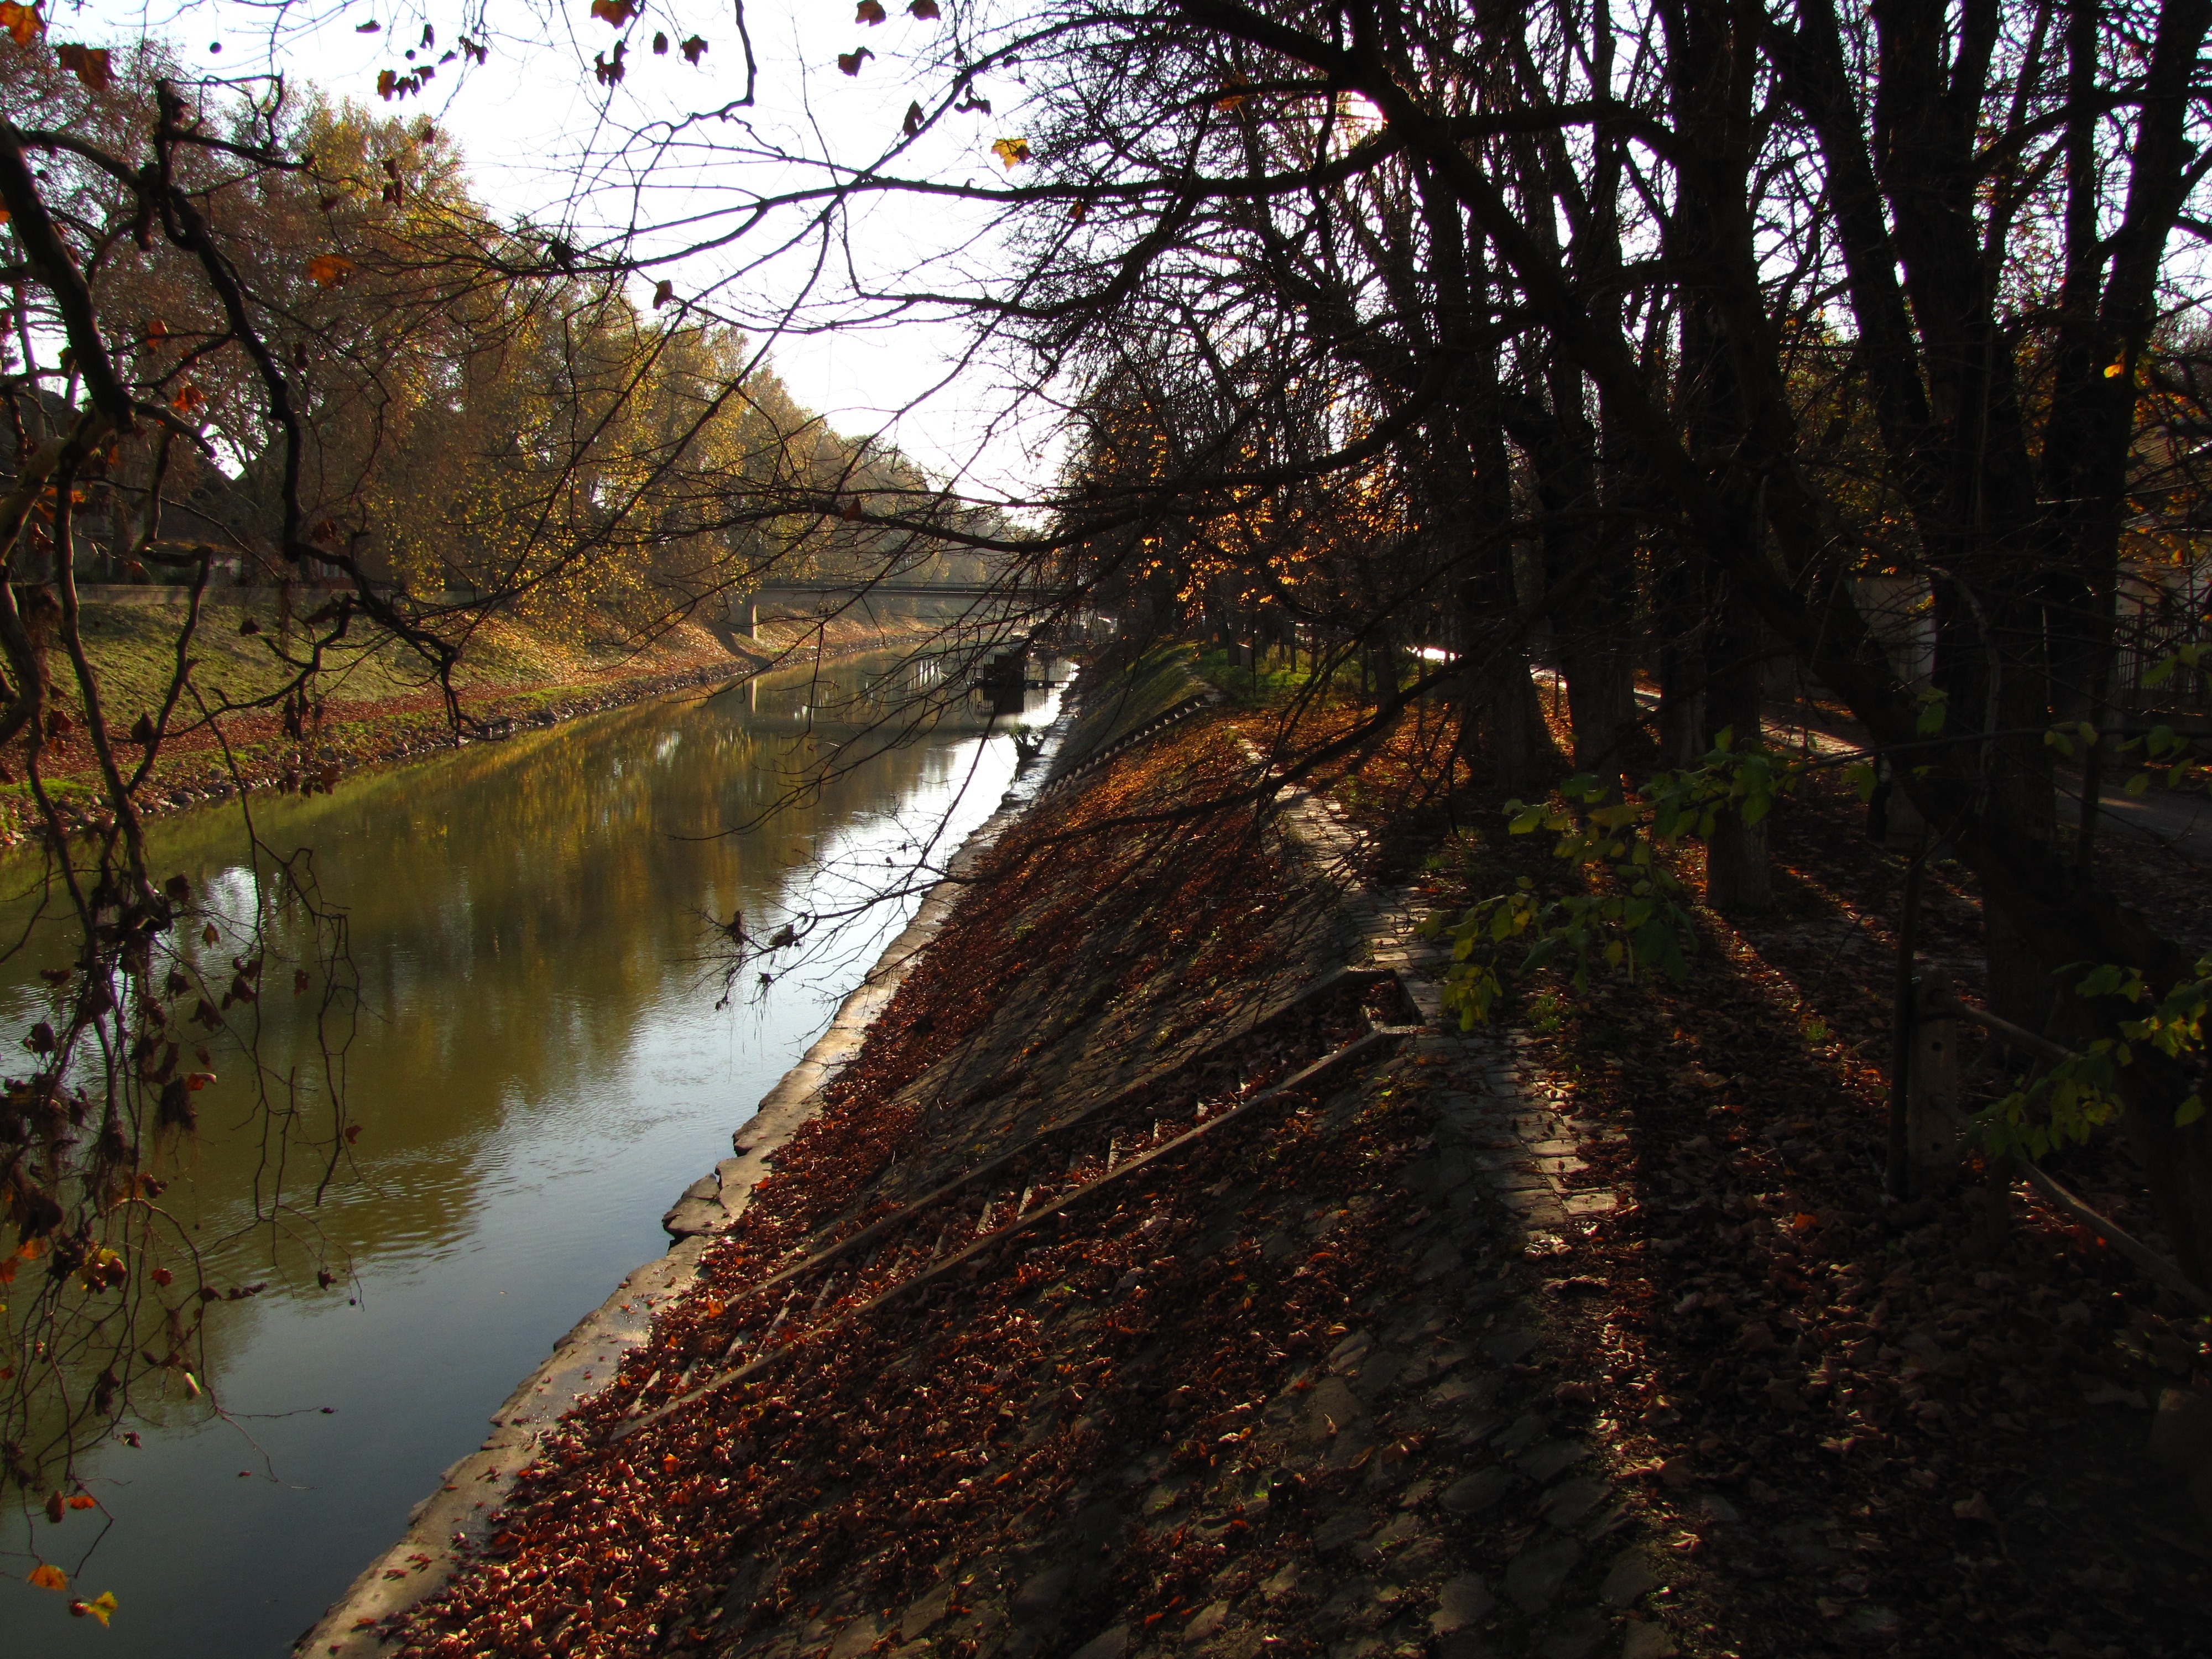
landscape, tree, water, nature, forest, wilderness, wood, trail, sunlight, morning, leaf, river, part, canal, foliage, stream, reflection, autumn, season, waterway, body of water, leaves, shadows, woodland, habitat, mood, bough, rural area, landform, natural environment, geographical feature, woody plant